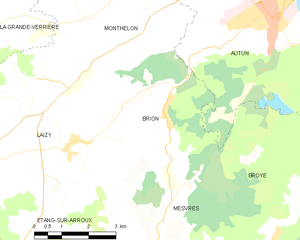
Carte des communes françaises